Act Without Words I

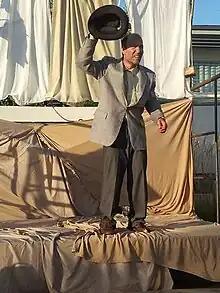
An outdoor production at the Modern Hotel in Boise, Idaho

The action takes place in a desert illuminated by a "dazzling light". The cast consists of just one man, who, at the start of the play, is “flung backwards” onto the stage. After he lands he hears a whistle from the right wing. He “takes the sound for some kind of call, and after a bit of reflection, proceeds in that direction only to find himself hurled back again. Next the sound issues from the left. The scene is repeated in reverse.” There is clearly no exit. He sits on the ground and looks at his hands.